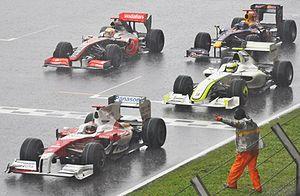
La Brawn BGP 001, engagée dans le cadre du championnat du monde de Formule 1 2009, est l'unique monoplace de Formule 1 construite par l'écurie britannique Brawn GP Formula One Team et conçue par les ingénieurs Ross Brawn, Jörg Zander et Loïc Bigois. Elle est confiée au Britannique Jenson Button et au Brésilien Rubens Barrichello. Le Britannique Anthony Davidson en est le pilote essayeur.
Le Grand Prix automobile de Malaisie 2009, disputé le 5 avril 2009 sur le circuit international de Sepang à Sepang, est la 805ᵉ épreuve du championnat du monde de Formule 1 courue depuis 1950 et la seconde manche du championnat 2009.
Brawn GP Formula One Team ou plus simplement Brawn GP est une ancienne écurie de Formule 1 britannique créée le 6 mars 2009 pour débuter en compétition à l'occasion du championnat du monde de Formule 1 2009 qu'elle a remporté avec Jenson Button avant d'être rachetée par Mercedes Grand Prix. Une seule saison, disputée au sommet et couronnée de succès, fait de Brawn GP un cas singulier dans l'histoire de la Formule 1.